Annelien de Dijn

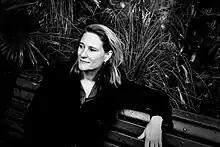
Annelien de Dijn

Annelien De Dijn (born 1977) is a Belgian historian of political thought. She is a professor of modern political history at Utrecht University.